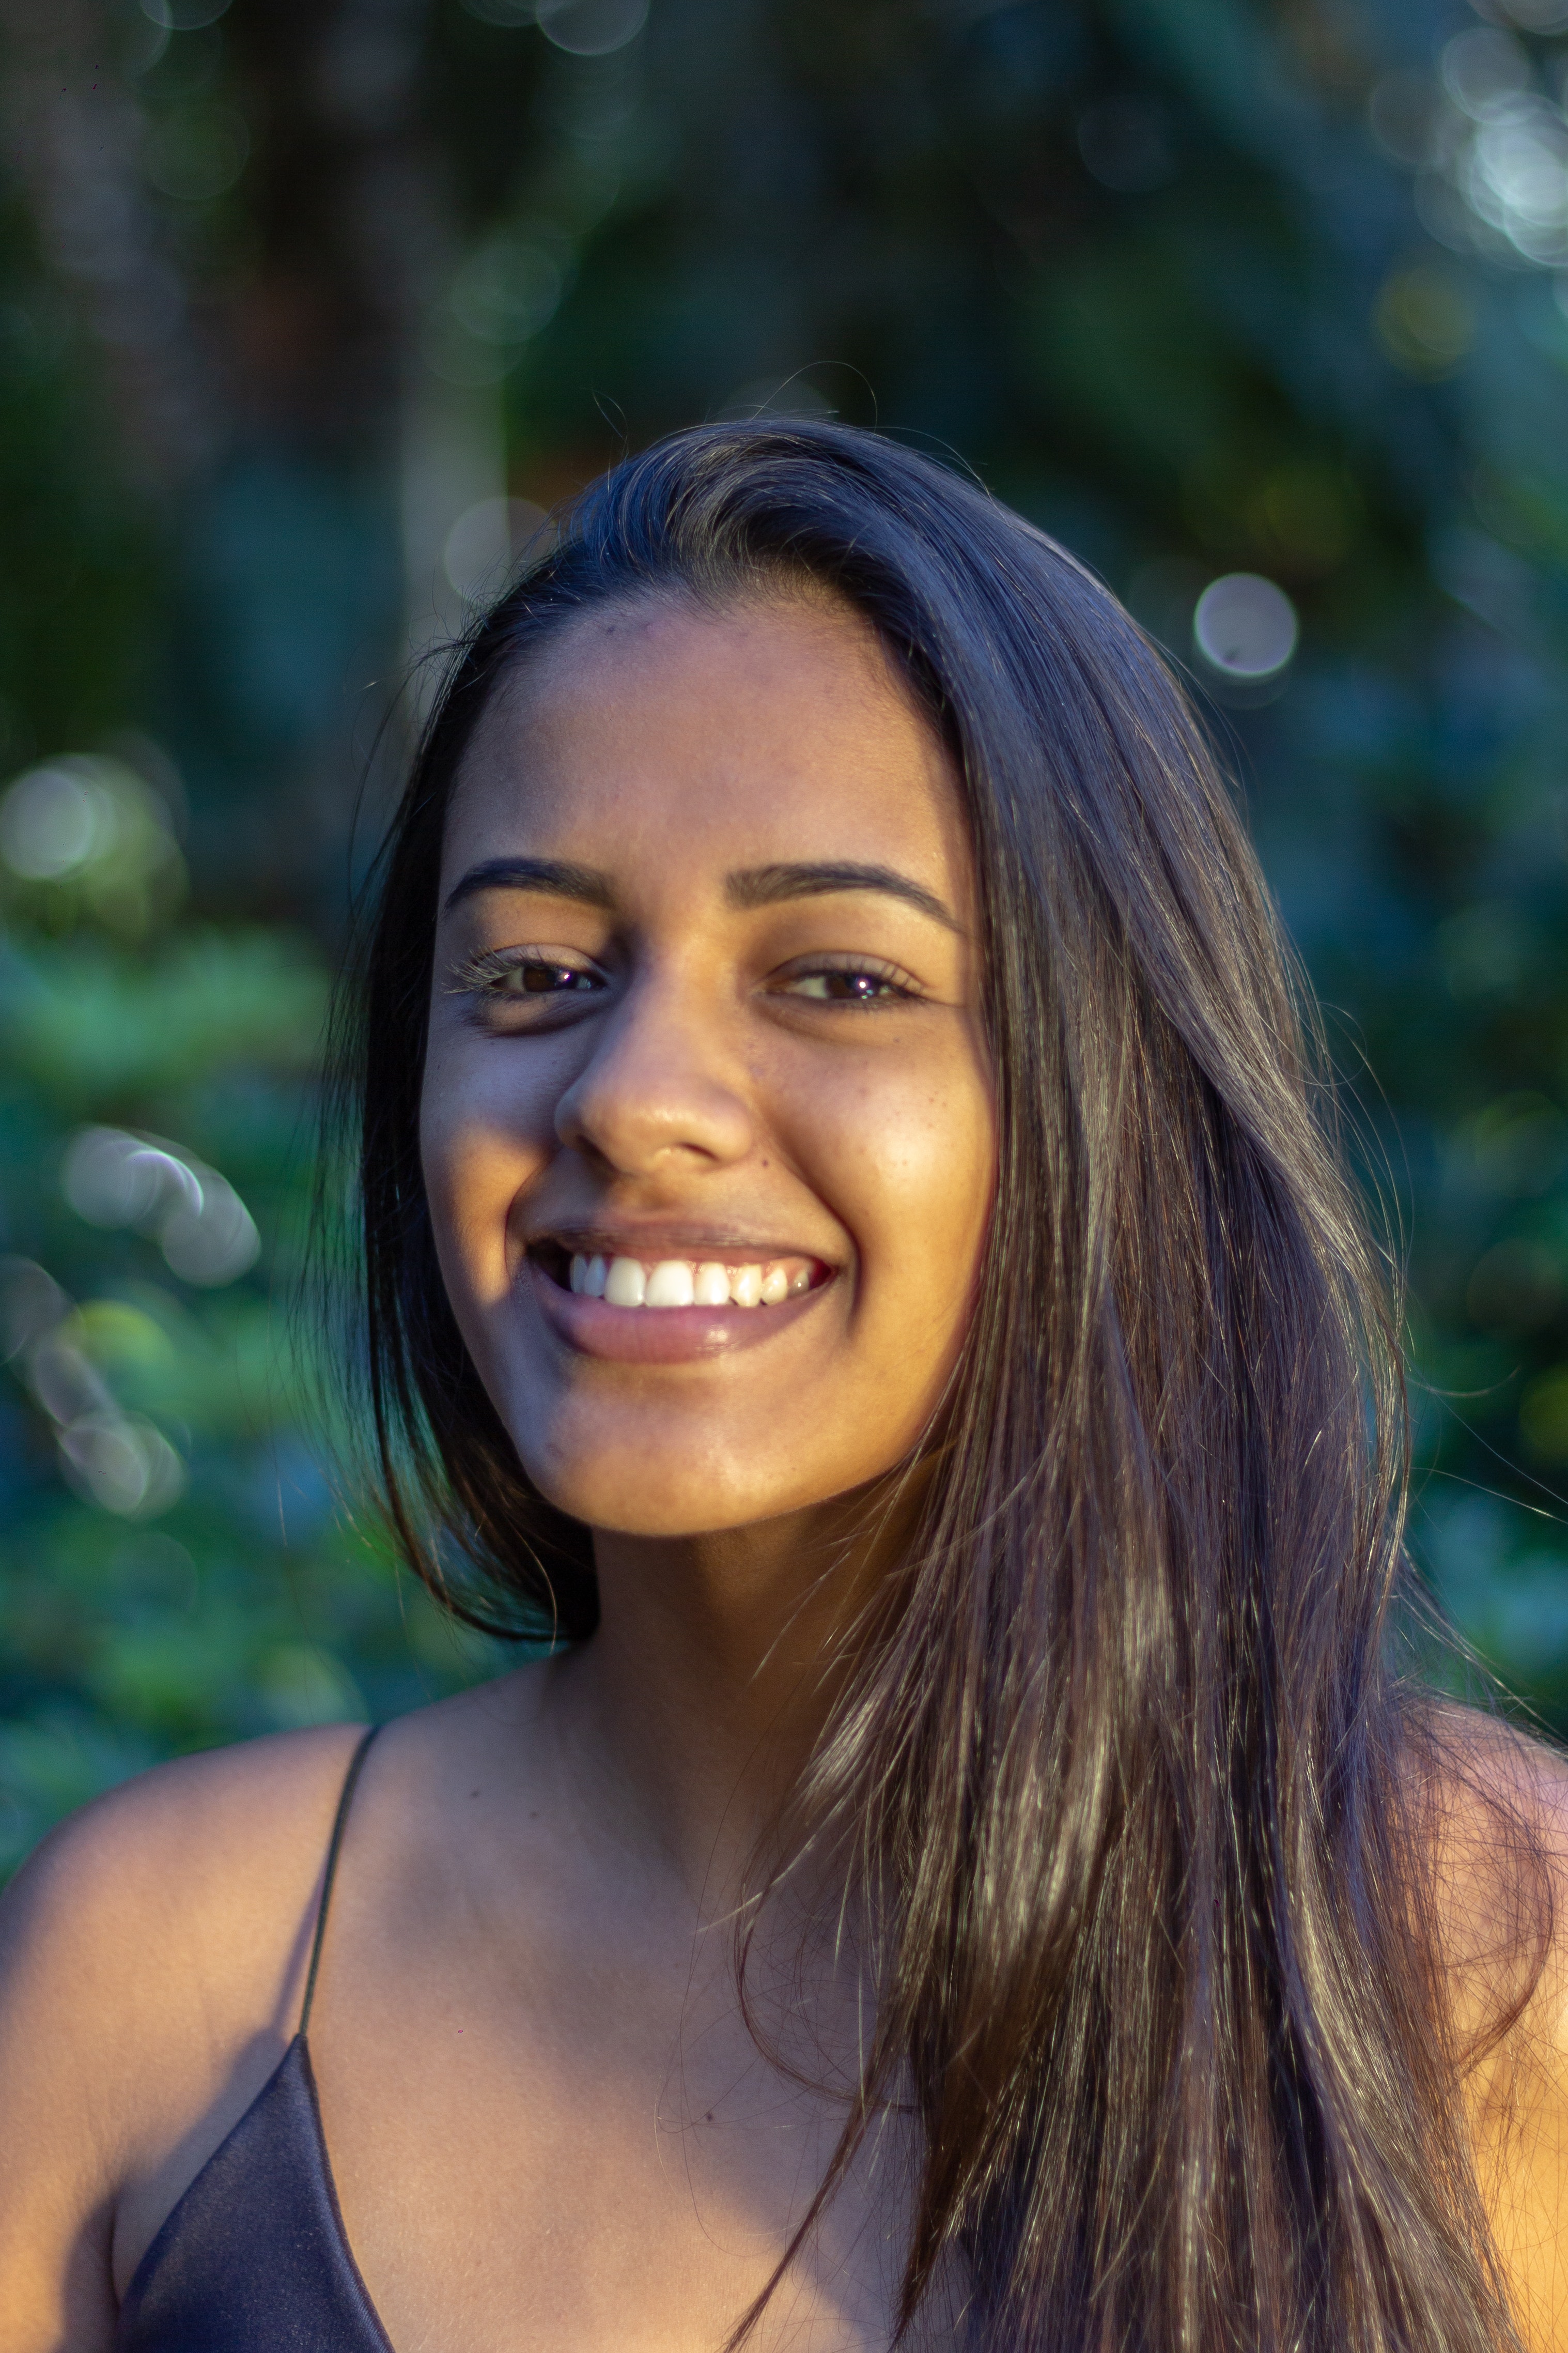
hair, face, facial expression, beauty, smile, hairstyle, lip, skin, eyebrow, black hair, long hair, eye, happy, fun, summer, model, brown hair, tree, photography, photo shoot, laugh, portrait, portrait photography, layered hair